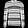
Label: Pullover